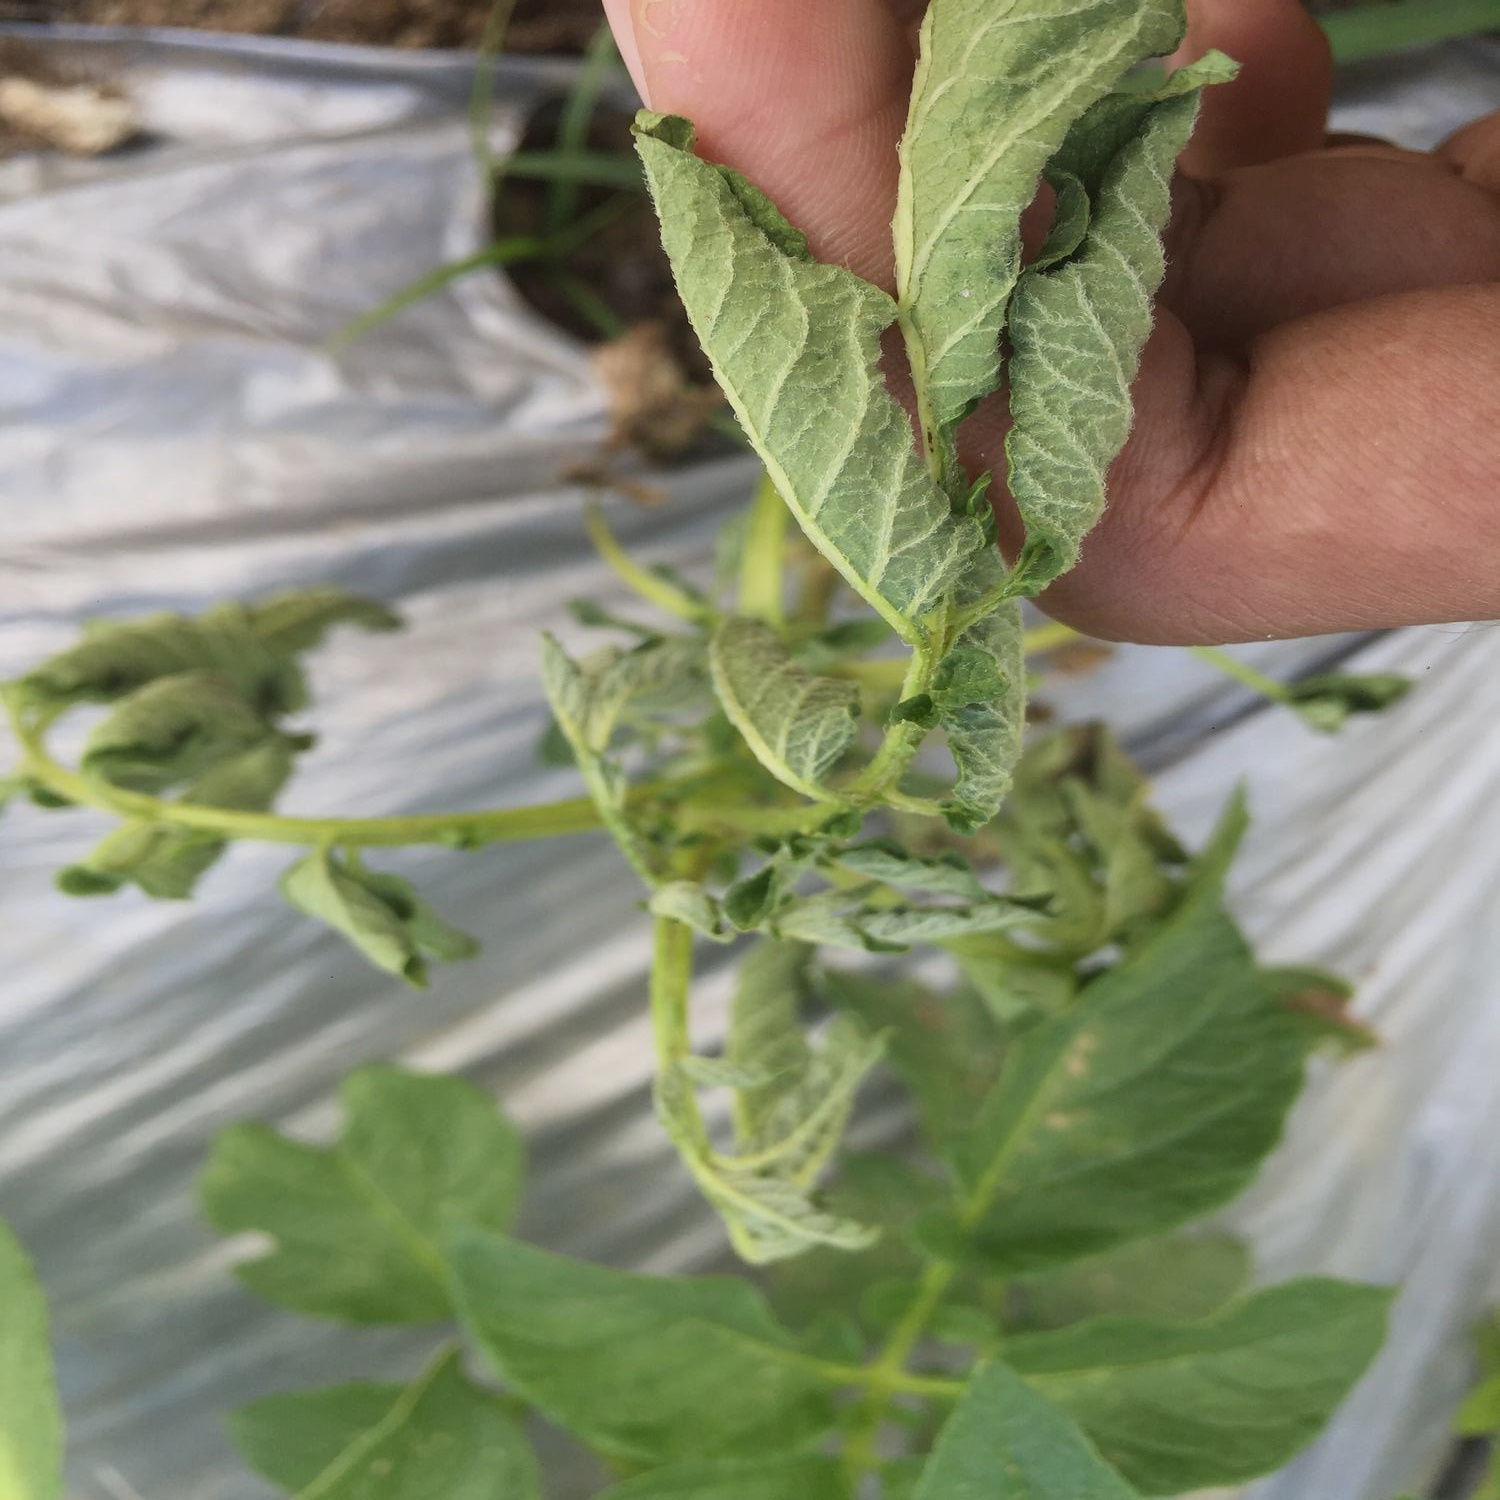
Etiqueta: Pudricion_Parda